Veterinary education in France

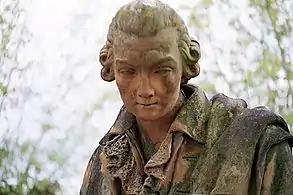
Claude Bourgelat, pioneer of veterinary education

The entry into a veterinary school is possible "via" a nationwide contest accessible after two years of preliminary undergraduate scientific studies, which number of places is about 550 per year (the exact number is set each year by the French ministry of Agriculture). The contest is organized by the department of agronomic and veterinary contests.